Biomedical waste

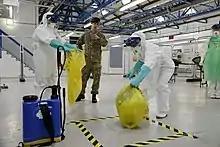
These healthcare workers are being trained to safely handle contaminated wastes before being assigned to an outbreak of Ebola hemorrhagic fever.

Disposal occurs off-site, at a location that is different from the site of generation. Treatment may occur on-site or off-site. On-site treatment of large quantities of biomedical waste usually requires the use of relatively expensive equipment, and is generally only cost effective for very large hospitals and major universities who have the space, labour and budget to operate such equipment. Off-site treatment and disposal involves hiring of a biomedical waste disposal service whose employees are trained to collect and haul away biomedical waste in special containers for treatment at a facility designed to handle biomedical waste.